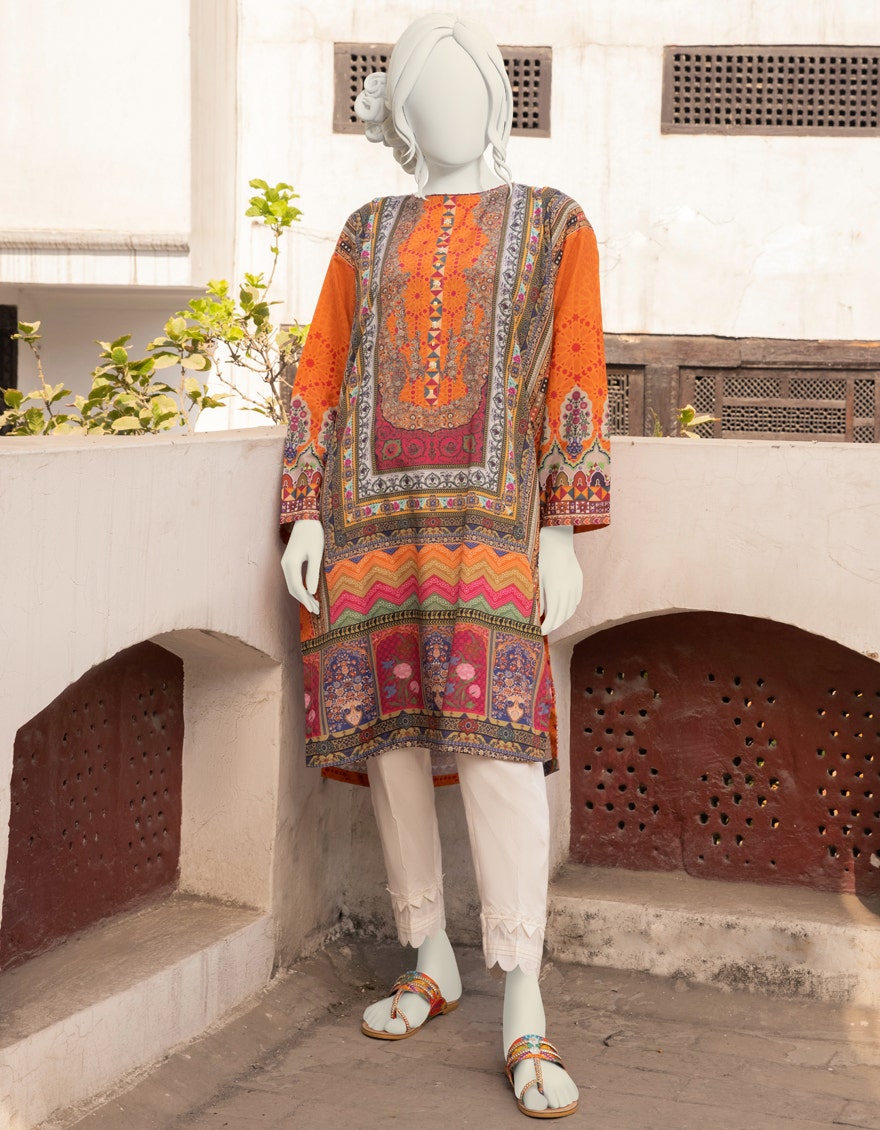
orange multi kurta pajamas with